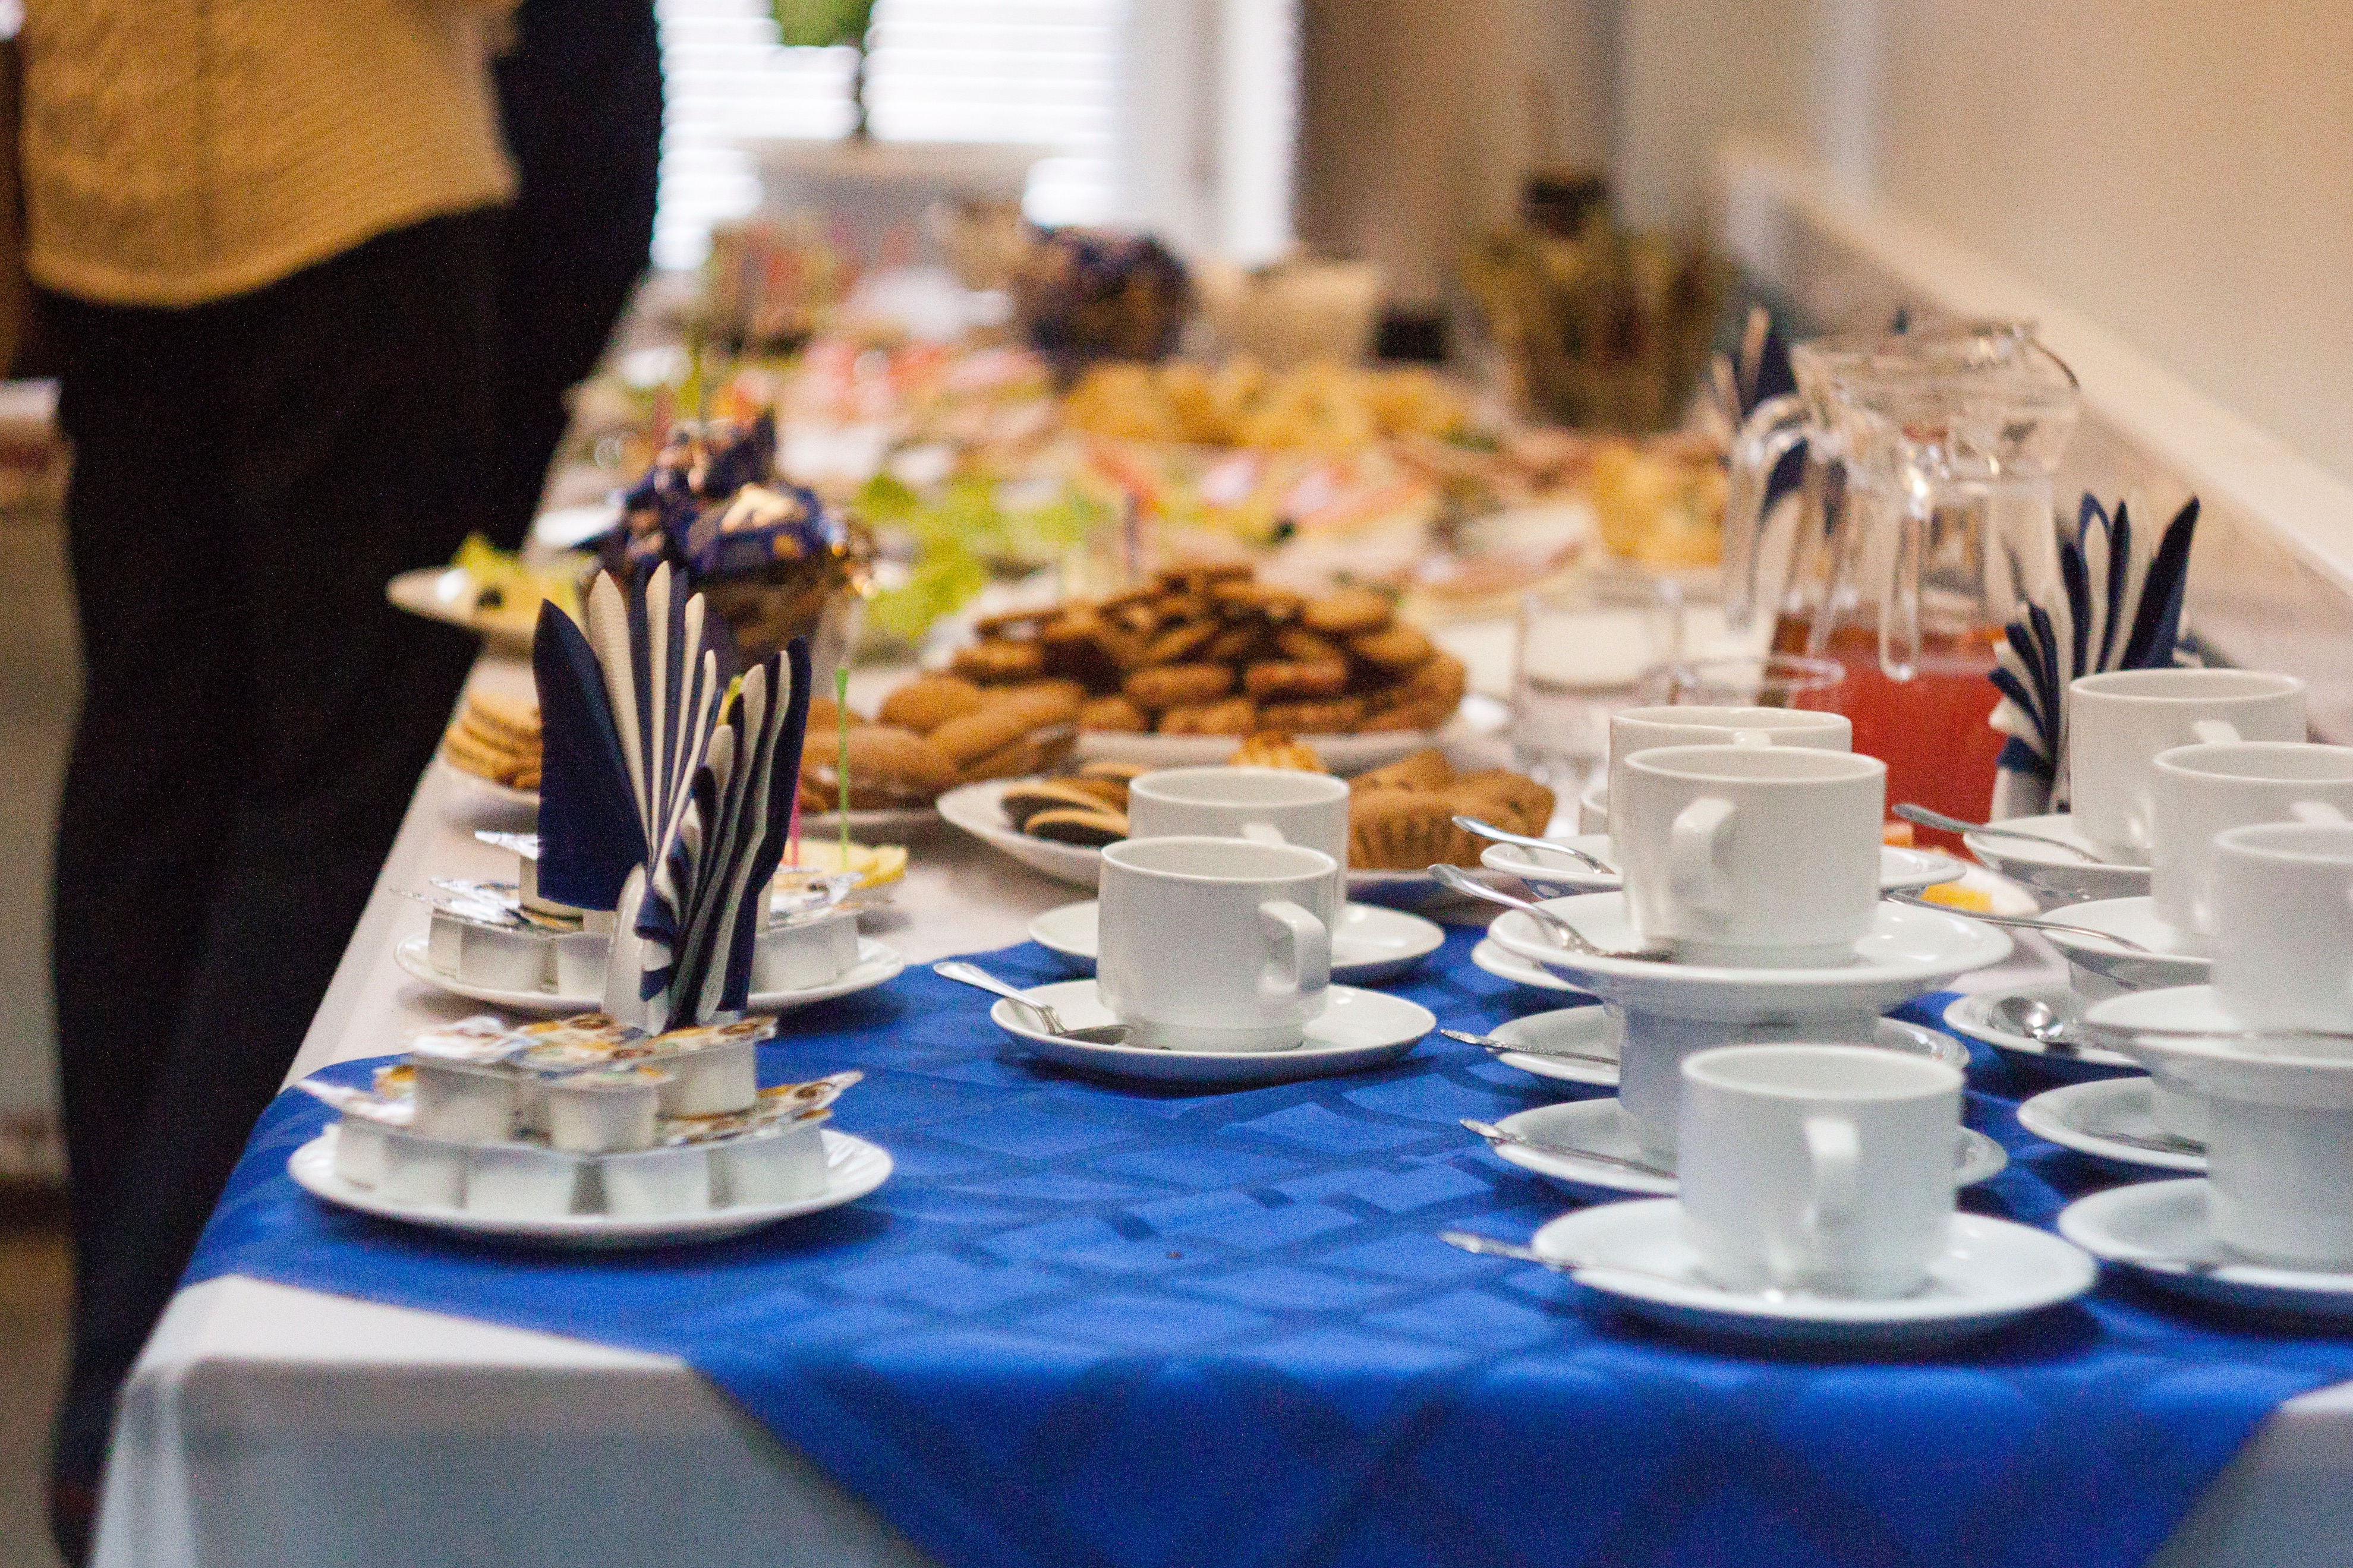
table, restaurant, meal, lunch, dinner, party, banquet, brunch